Shadows-on-the-Teche

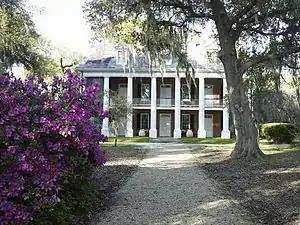
Shadows-on-the-Teche in 2007

Shadows-on-the-Teche is an American historic house, garden, and cemetery. Formerly a working sugar cane plantation with enslaved labor, it is located in New Iberia, Louisiana, United States. Built in 1834 for planter, David Weeks (1786–1834) and his wife Mary Conrad Weeks (1797–1863). The property is also home to the Shadows-on-the-Teche cemetery.